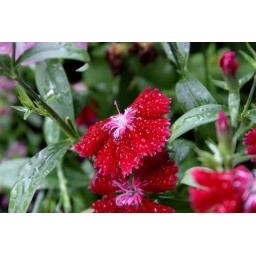
A small red flower in Denver after a rain. I love the drops.